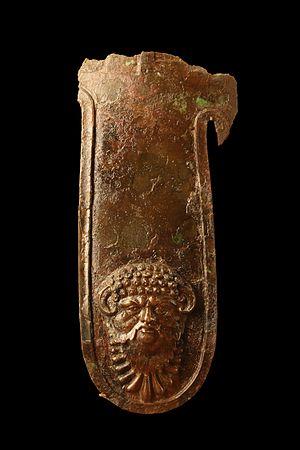
Une ptéryge est une lanière de cuir ou de métal, partie d'une armure de Grèce et Rome antiques. Ces lanières forment une jupe à franges portée sous la cuirasse et la Lorica segmentata, ou tombant sur le haut des bras comme des épaulettes.